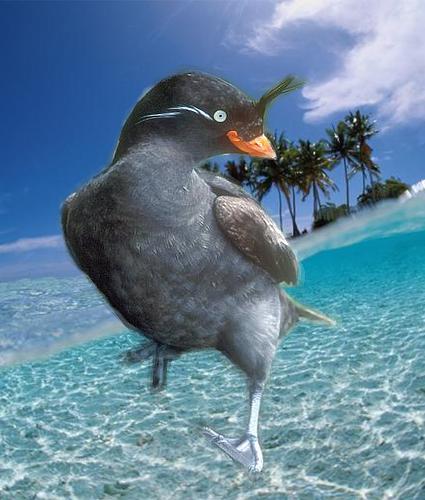
Bird species: Crested_Auklet
Bird type: waterbird
Background: water